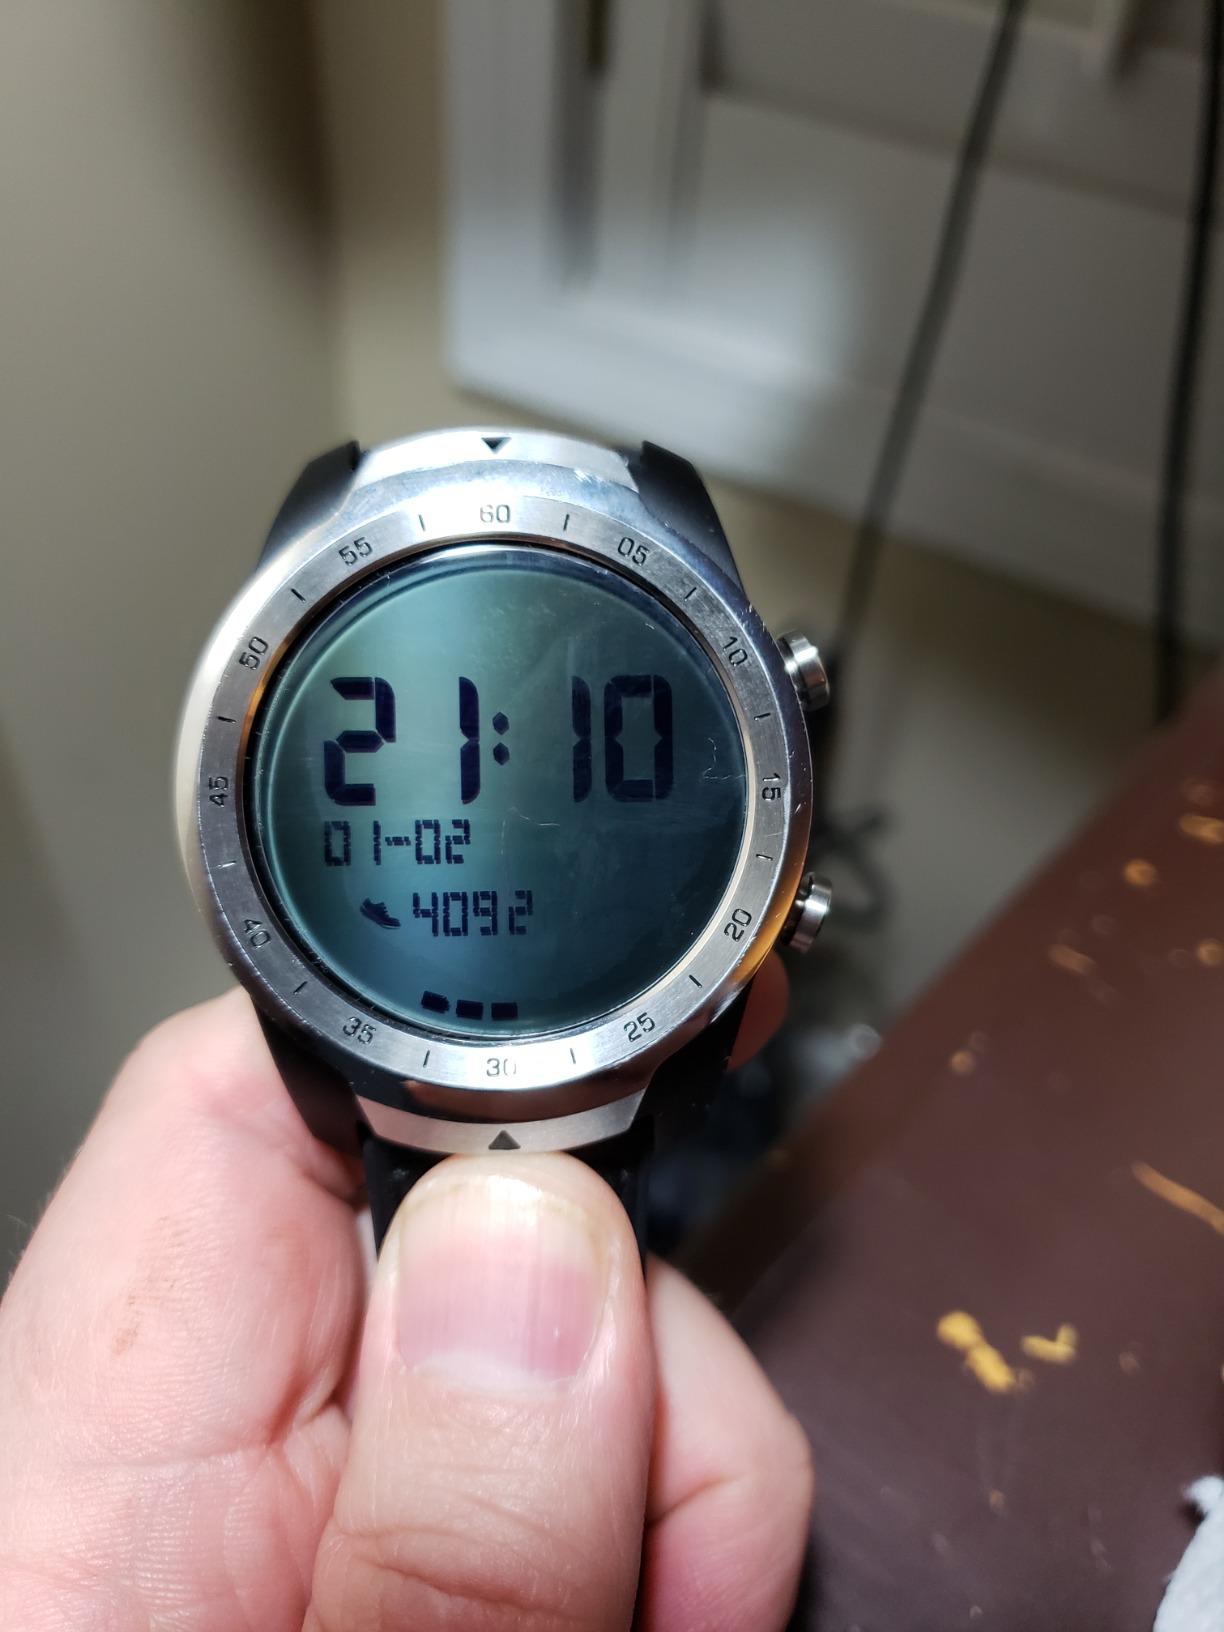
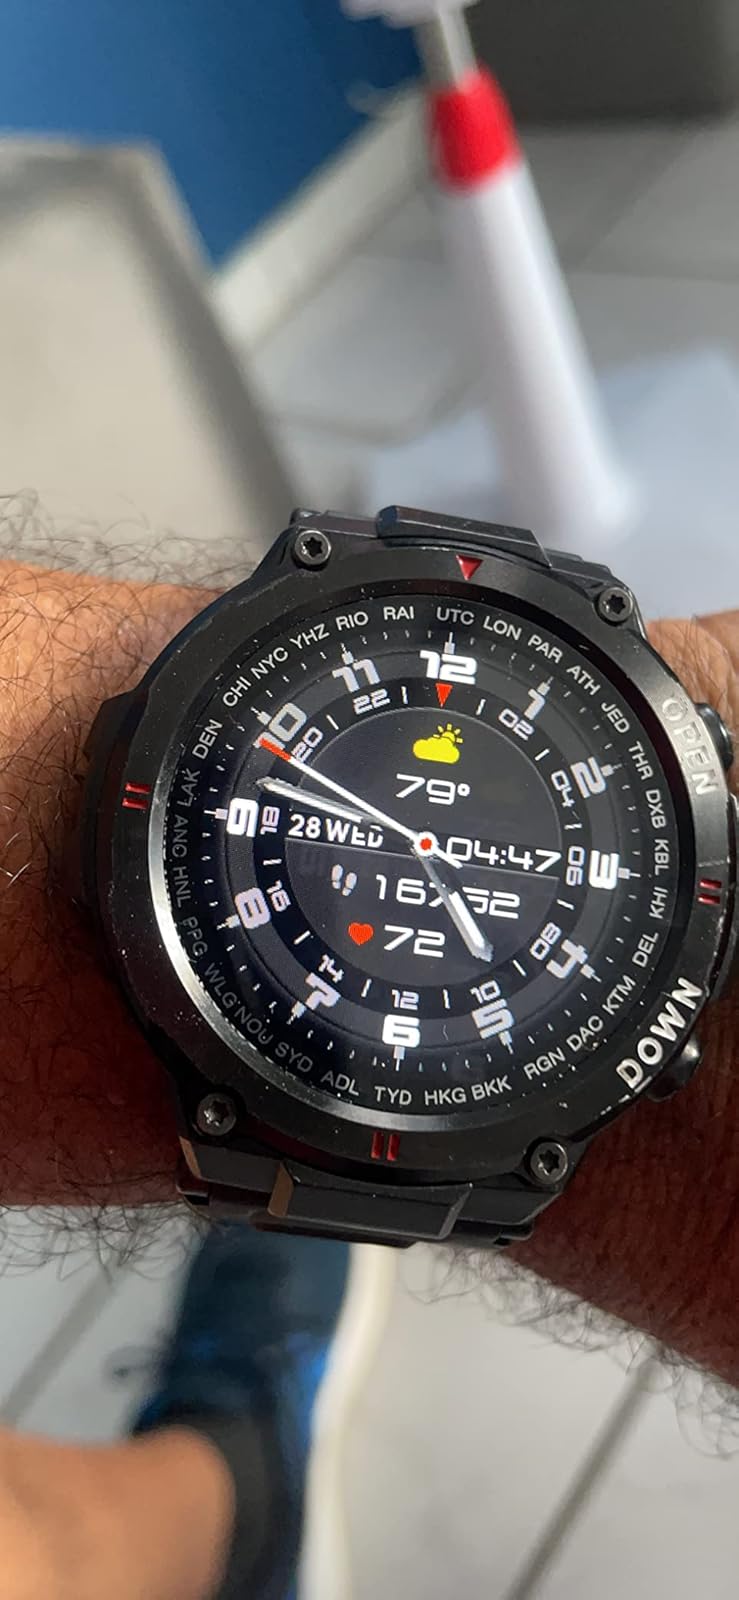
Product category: smartwatch
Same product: no